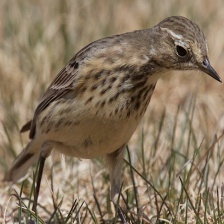
Species: AMERICAN PIPIT
Scientific name: ANTHUS RUBESCENS